Ion Antonescu

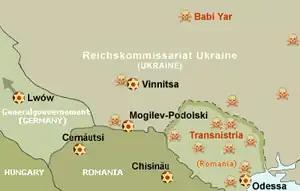
Map of the Holocaust in Ukraine. Odessa ghetto marked with gold-red star. Transnistria massacres marked with red skulls.

Antonescu's policies were motivated, in large part, by ethnic nationalism. A firm believer in the restoration of Greater Romania as the union of lands inhabited by ethnic Romanians, he never reconciled himself to Hungary's incorporation of Northern Transylvania. Although Hungary and Romania were technically allied through the Axis system, their relationship was always tense, and marked by serious diplomatic incidents. The Romanian leader kept contacts with representatives of ethnic Romanian communities directly affected by the Second Vienna Award, including Transylvanian Greek-Catholic clergy. Another aspect of Antonescu's nationalist policies was evidenced after the Balkans Campaign. Antonescu's Romania did not partake in the military action, but laid a claim to the territories in eastern Vojvodina (western Banat) and the Timok Valley, home to a sizeable Romanian community. Reportedly, Germany's initial designs of granting Vojvodina to Hungary enhanced the tensions between Antonescu and Miklós Horthy to the point where war between the two countries became a possibility. Such incidents made Germany indefinitely prolong its occupation of the region. The Romanian authorities issued projects for an independent Macedonia with autonomy for its Aromanian communities, while an official memorandum on the Timok Valley, approved by Antonescu, made mention of "Romanian" areas "from Timok [...] to Salonika". The "Conducător" also maintained contacts with Aromanian fascists in Axis-occupied Greece, awarding refuge to Alcibiades Diamandi and Nicola Matussi of the Roman Legion, whose pro-Romanian policies had brought them into conflict with other Aromanian factions.